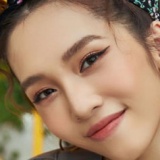
ca sĩ Emily